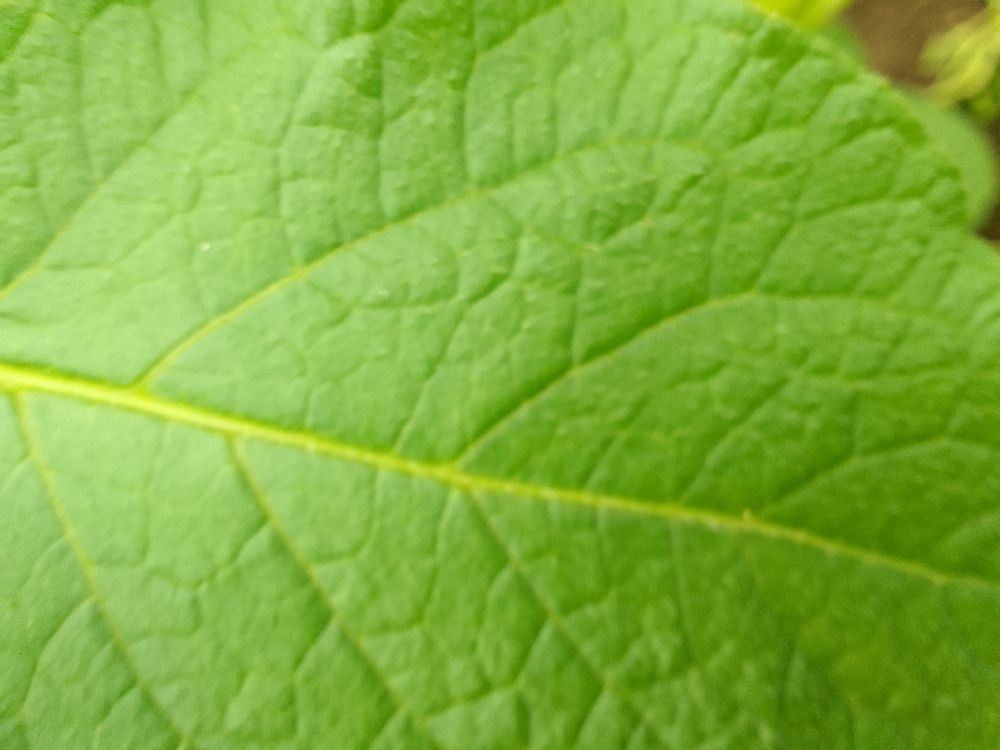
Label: Healthy